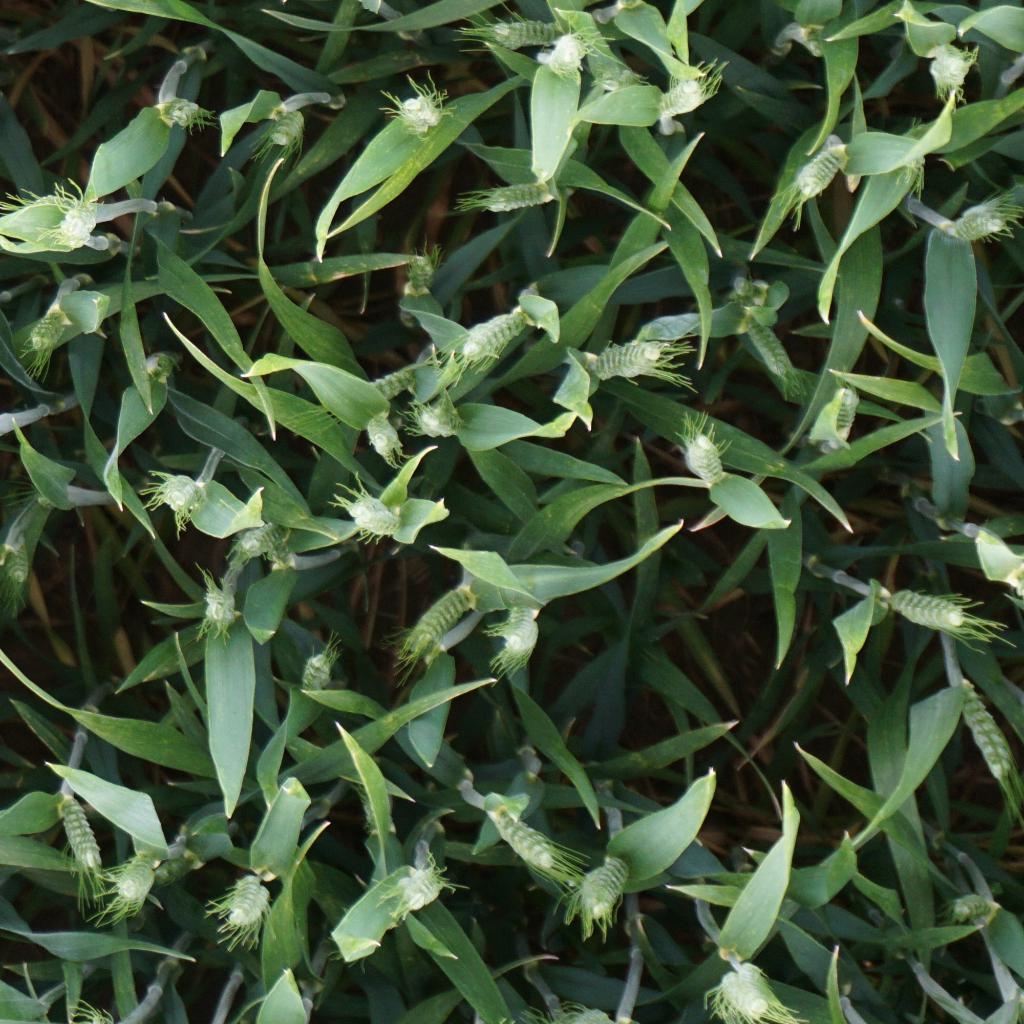
Country: France
Location: Gréoux
Wheat development stage: Post-flowering